Ché Adams

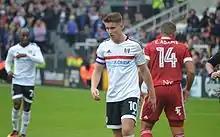
Adams (right, wearing red) playing for Birmingham City in 2016

Adams made his Birmingham debut on 16 August, as a second-half substitute in a 1–1 draw away to Wigan Athletic. He started the next match, at home to Wolverhampton Wanderers four days later, and opened the scoring with a low angled shot across the goalkeeper; he played 61 minutes, by which time manager Gary Rowett thought he "looked like he had run out of steam", as Birmingham went on to lose 3–1. He played regularly through the first half of the season, though often as an impact substitute, and scored twice more, both times having come off the bench: to earn a draw against Preston North End in September, and a determined late winner against Bristol City in November. He returned to the starting eleven for a 4–0 defeat away at Newcastle United in December, in which his hesitancy in a defensive situation led to the second goal, but was back on the bench for the next fixture, after which Rowett was sacked. The "Birmingham Mail" suggested that the owners were "disgruntled" that several of Rowett's purchases, Adams included, were not regularly starting matches.